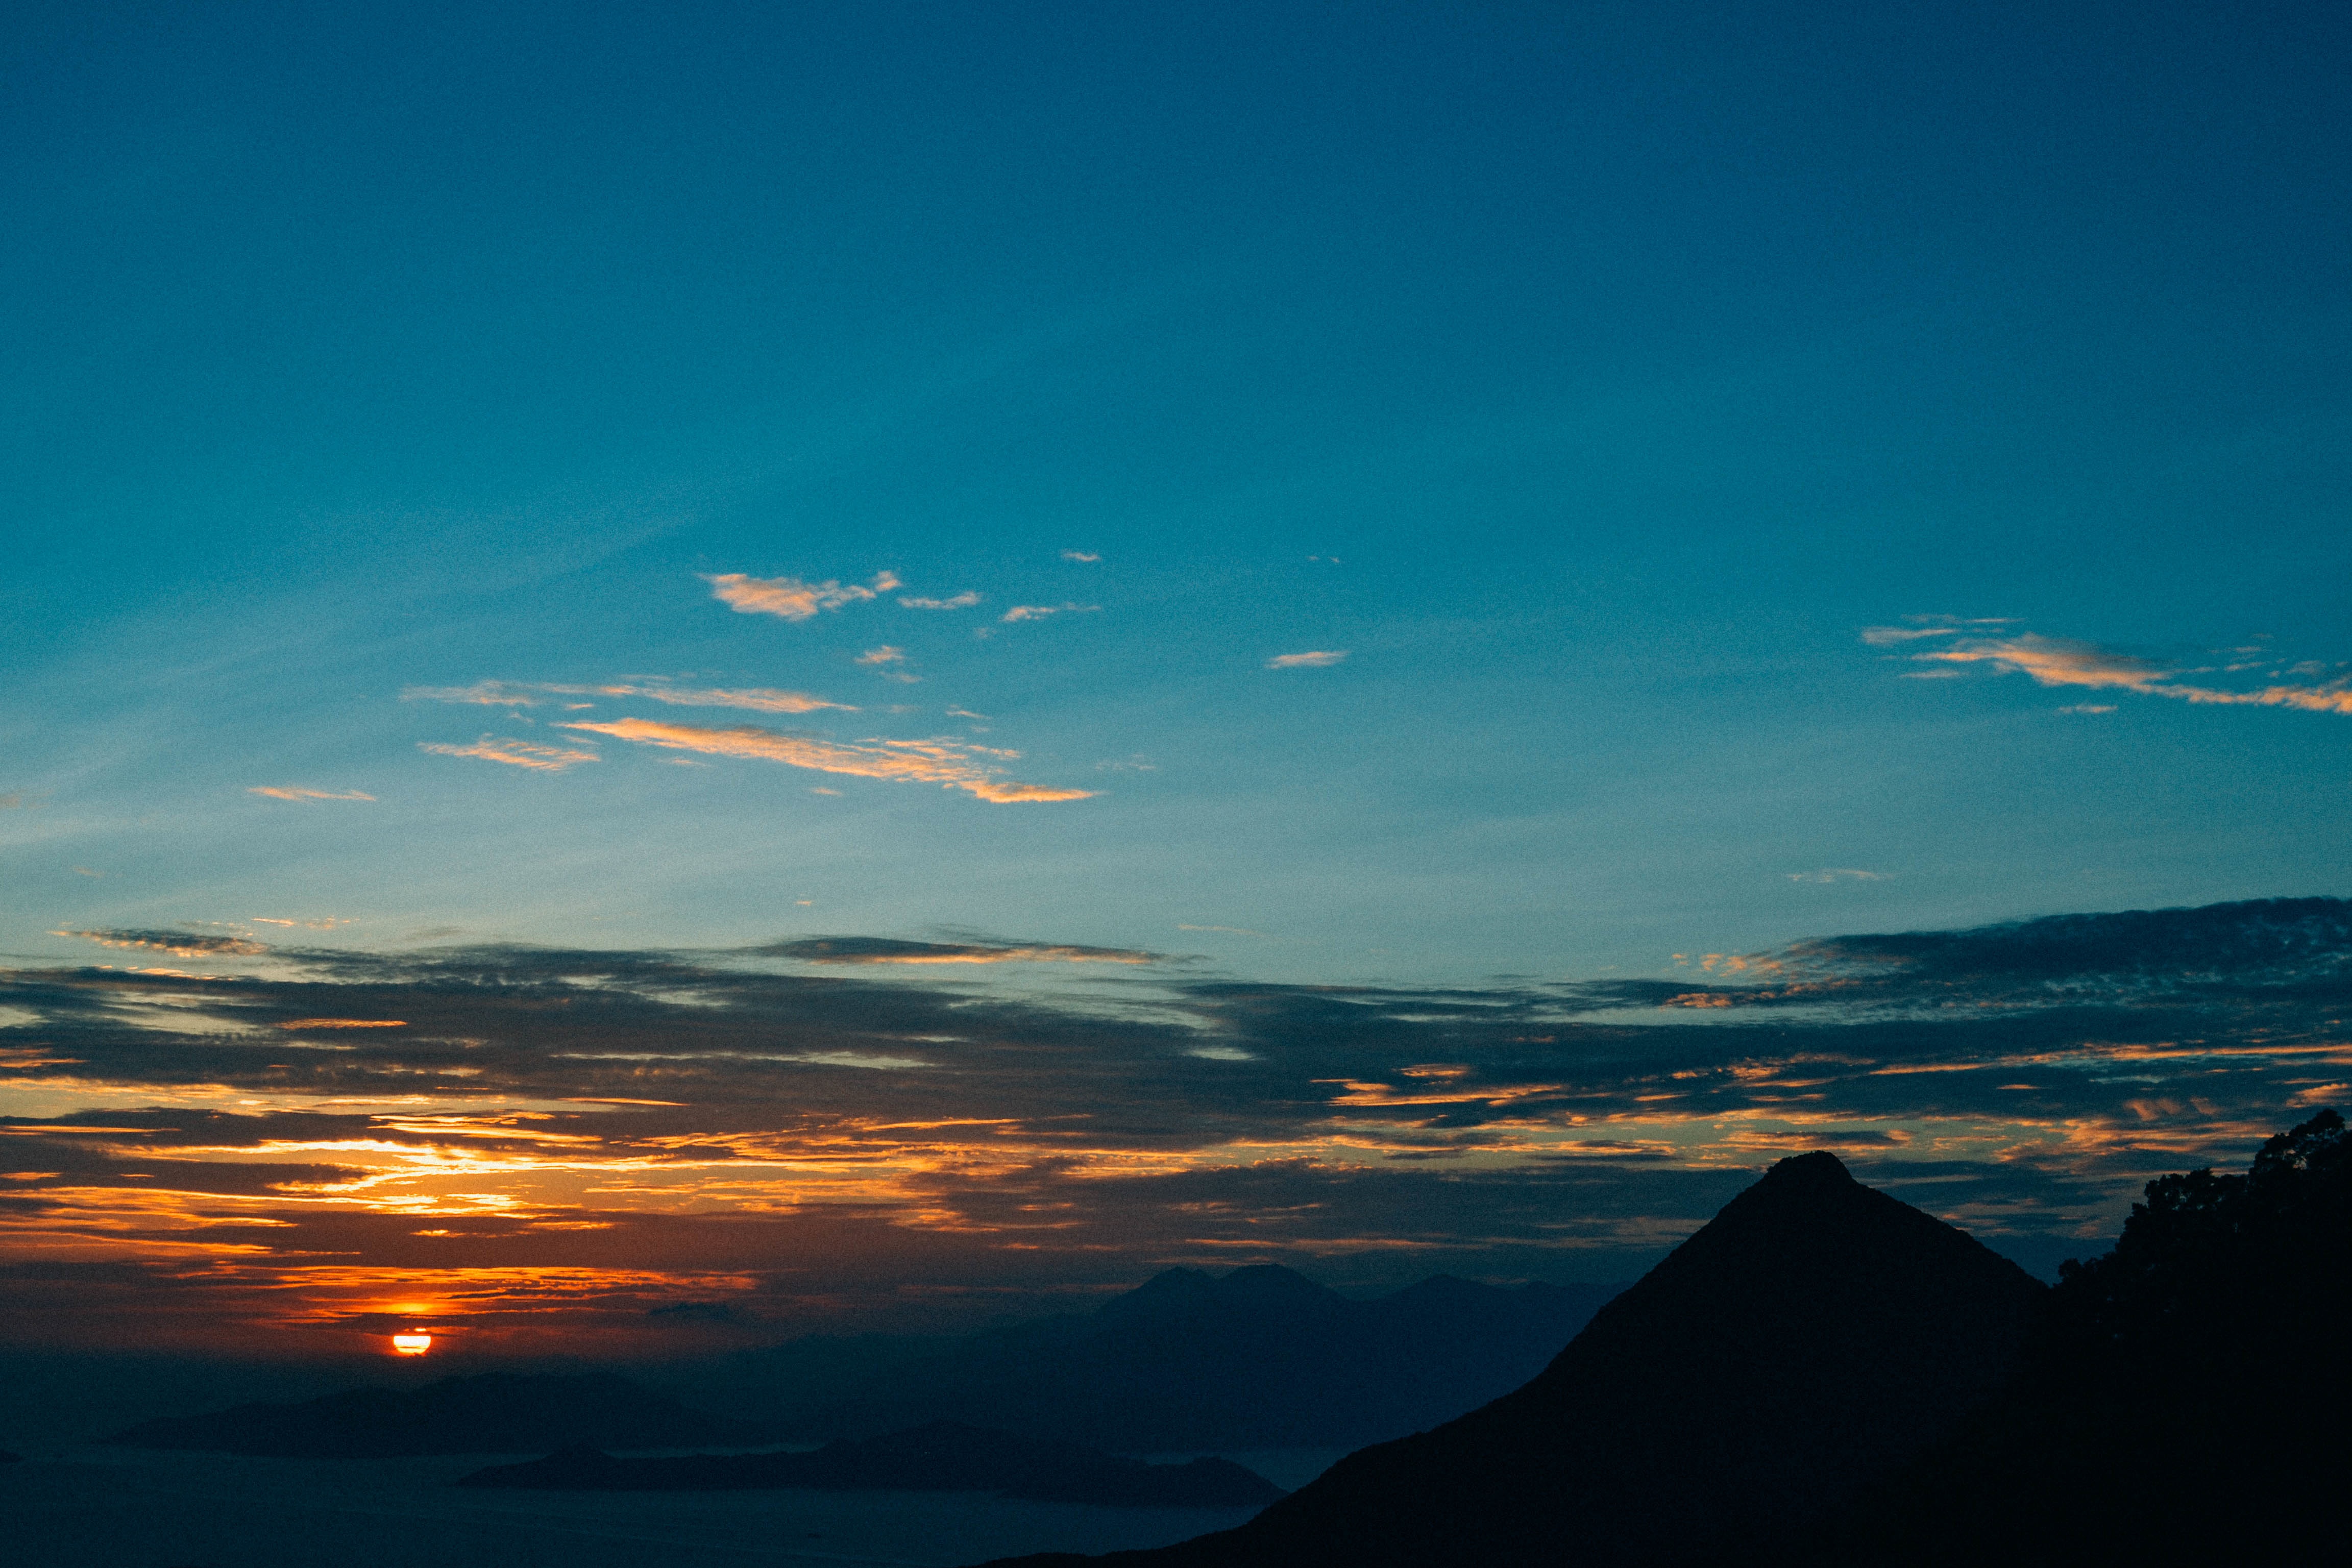
sea, horizon, mountain, cloud, sky, sunrise, sunset, sunlight, morning, dawn, atmosphere, dusk, evening, reflection, afterglow, meteorological phenomenon, atmosphere of earth, red sky at morning